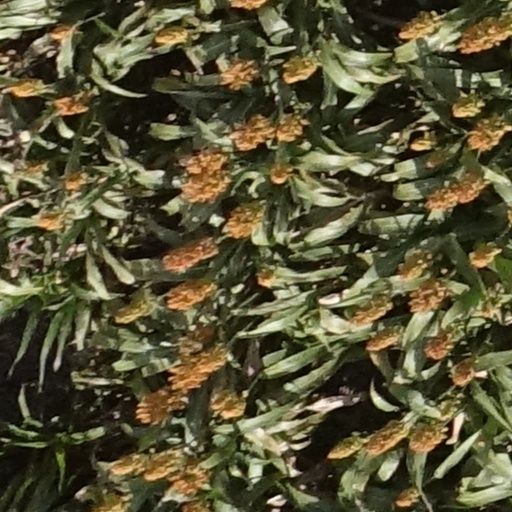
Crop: sorghum